Sertab Erener

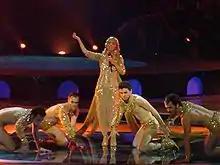
Erener opening the Eurovision Song Contest 2004, Istanbul

In January 2004, Erener's first English studio album "No Boundaries" was released in Europe. The album ranked number-one on Turkey's List of Best-Selling Albums, and was followed by the singles "Here I Am", "Leave" and "I Believe (That I See Love in You)". Out of these songs, "Here I Am" was used in the teasers for the movie "A Tale of Two Sisters". In March, Erener's house was robbed and 15,000 of her properties were stolen. On 15 May, she opened the Eurovision Song Contest 2004 by performing the songs "Everyway That I Can" and "Leave". Despite the debate over the format of the ceremony, Erener used sama dancers for her performance. In the same year, due to the emergence of problems "in terms of singer-company relationship", she ended her contract with Sony Music and together with Demir Demirkan found the label Simya Müzik.